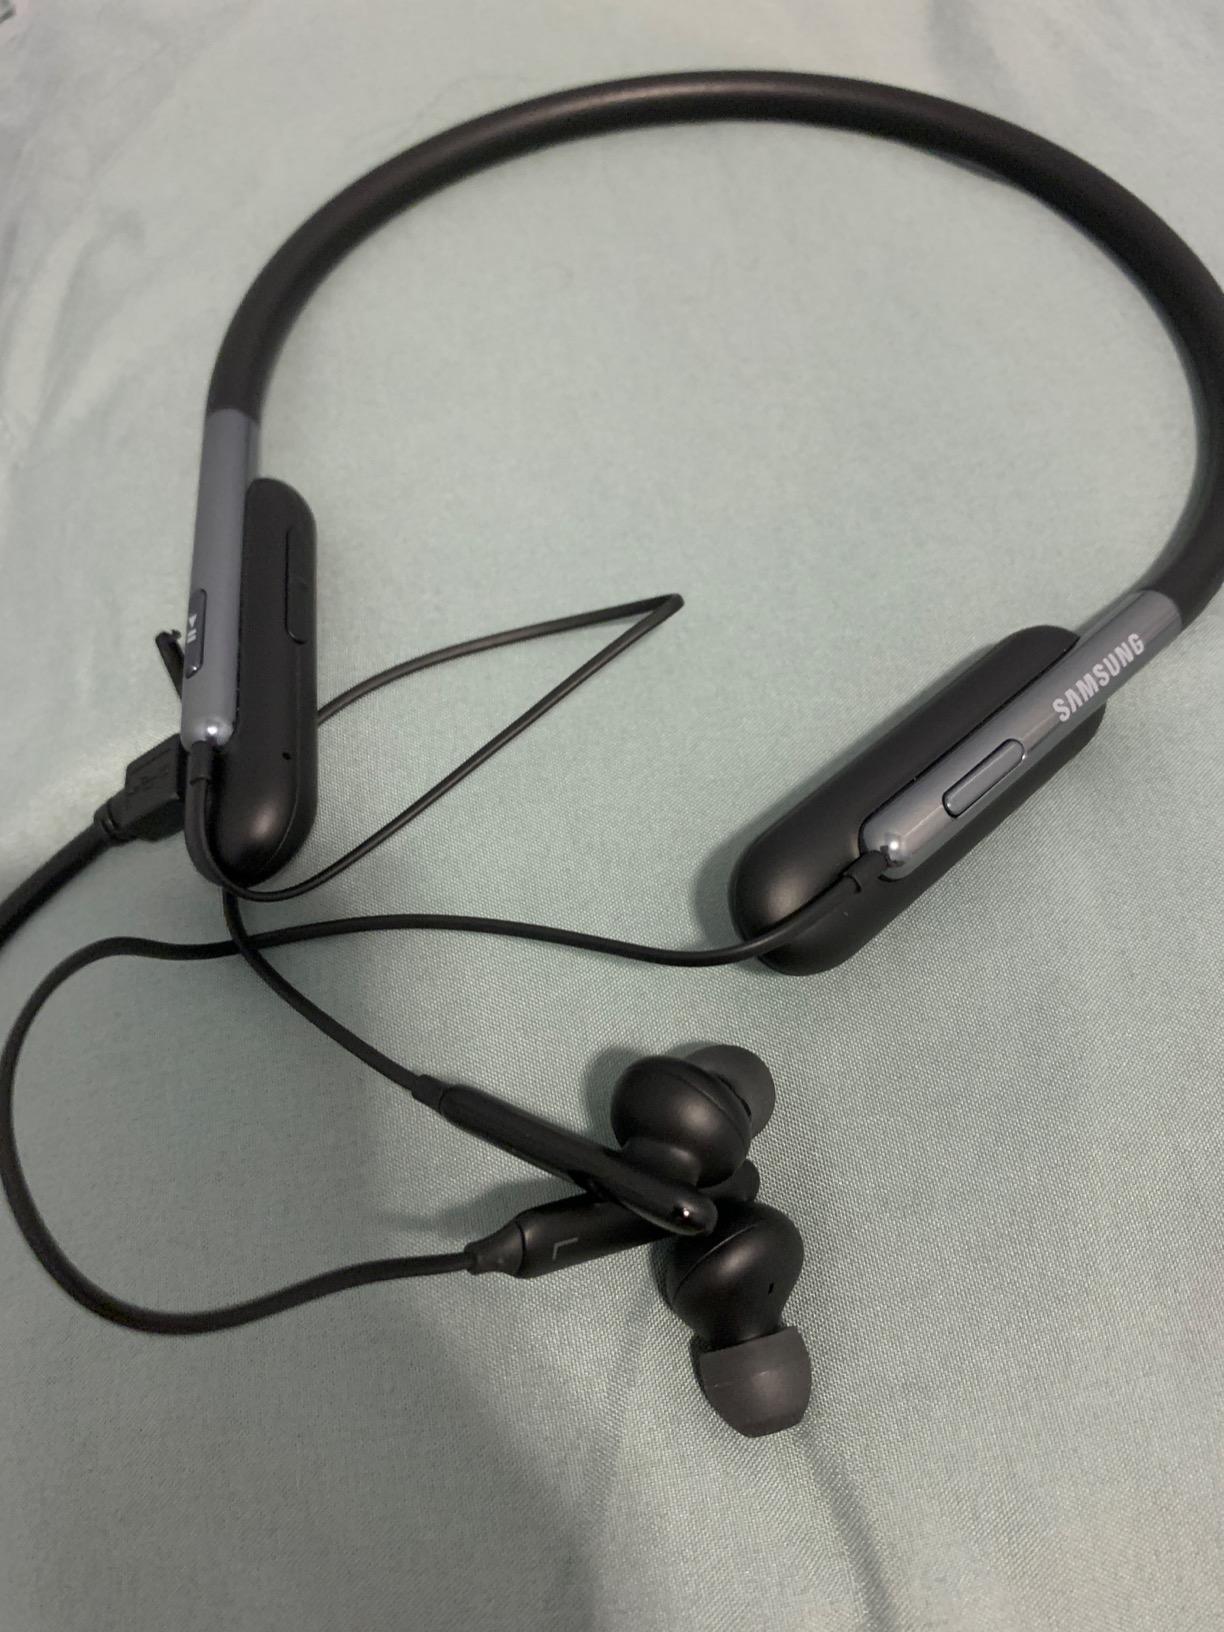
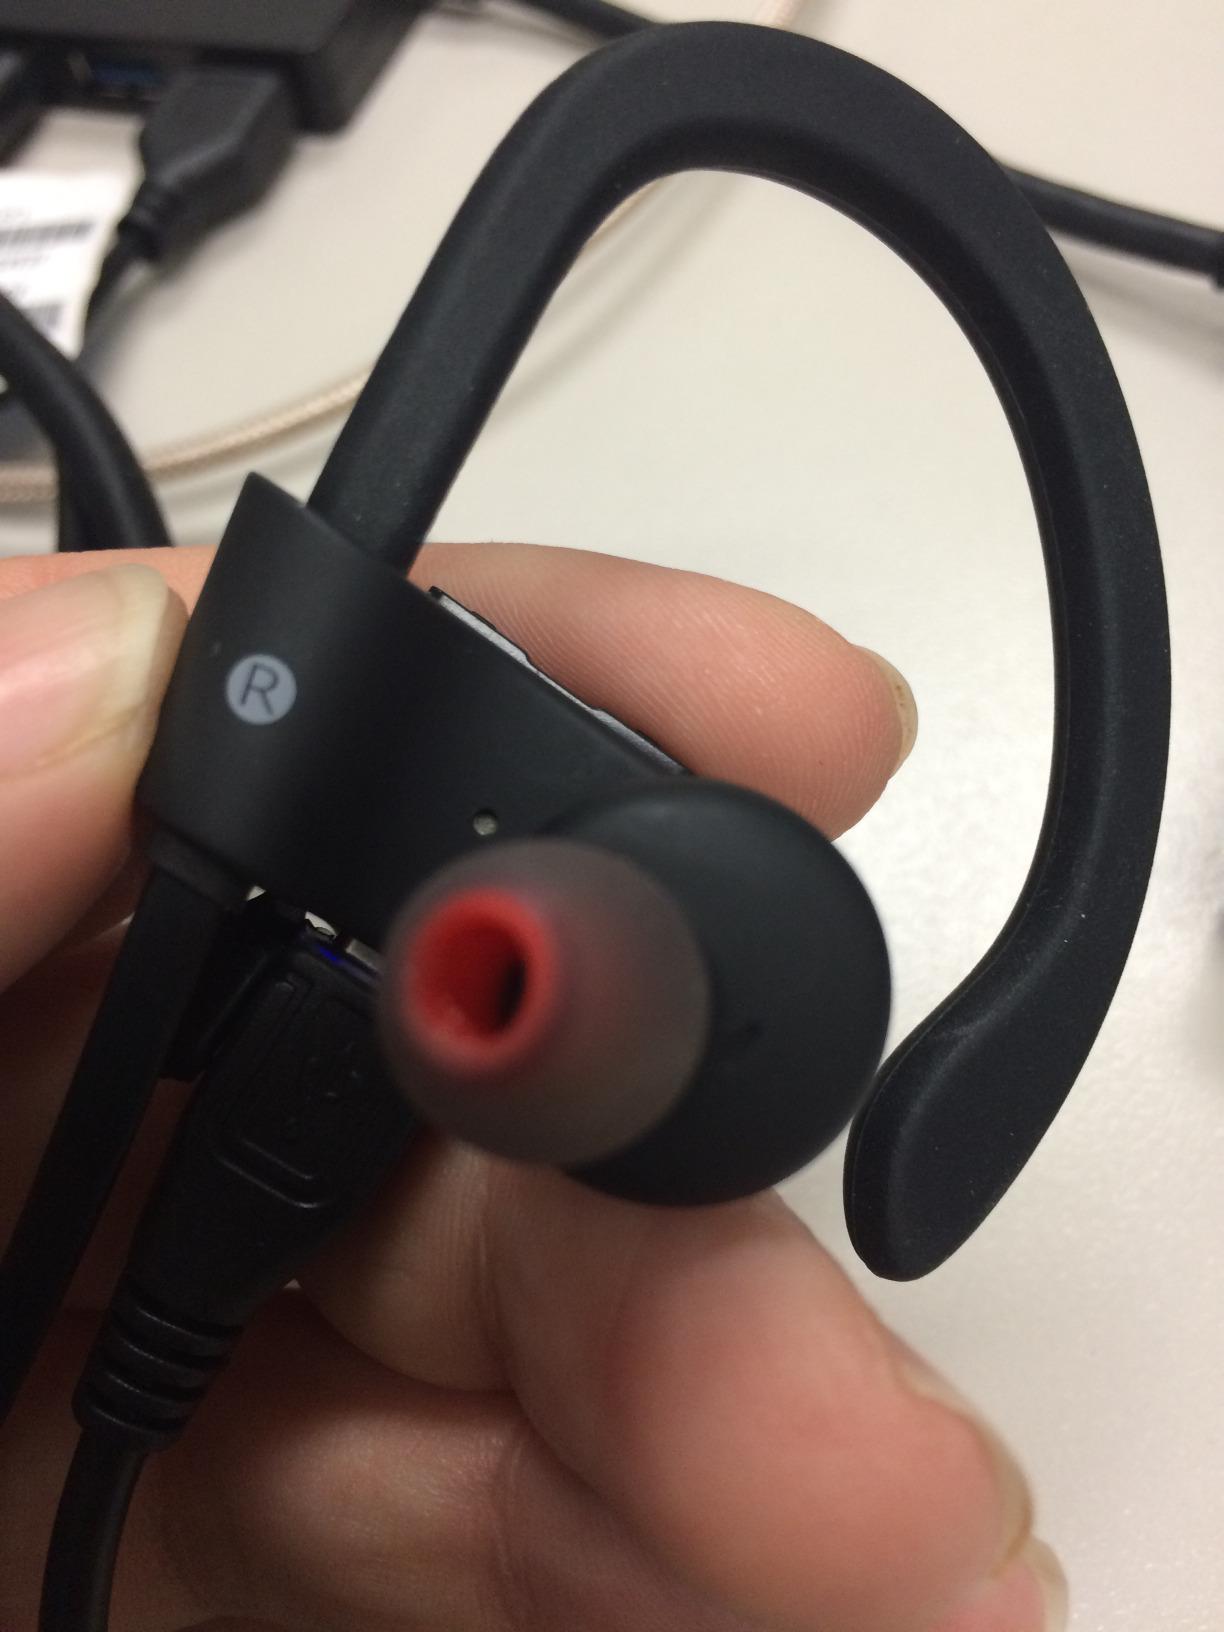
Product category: headphones
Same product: no